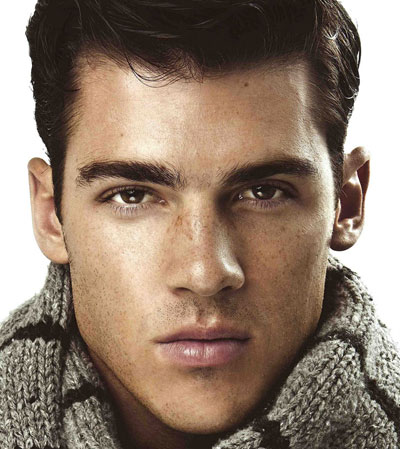
Gender: men